Bargarh

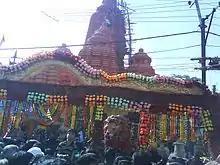
Shyamakali Mandir

Nrusinghanath Jatra is another major festival of the district, celebrated in the religious site of Nrusinghanath where Lord Vishnu is worshipped in the form of Marjarakesari. Nrusinghanath is also a historical site that attests to the religious synthesis of tribal people and non-tribal people; and among Saivism, Vaishnavism, Tantrism and Buddhism (Pasayat, 2005:12-25). This mela is celebrated from Triyodasi to Purnima in the month of Baisakh at Nrusighanath Temple. It is celebrated on the occasion of Nrusingha Janma (birth) and also known as Narsingh Chaturdashi Mela. There becomes a huge gathering of devotees on this occasion.